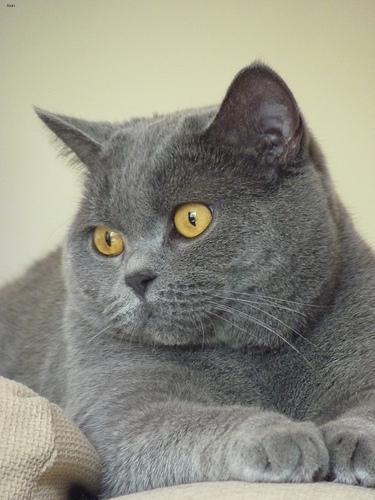
Breed: British Shorthair